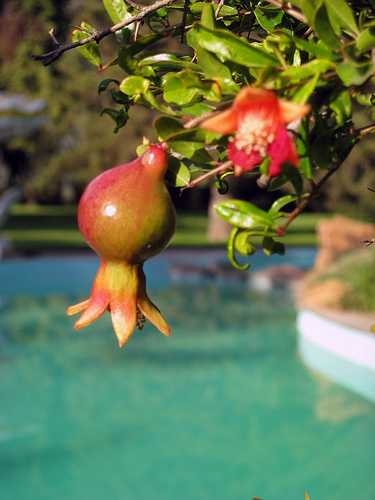
Label: Pomegranate